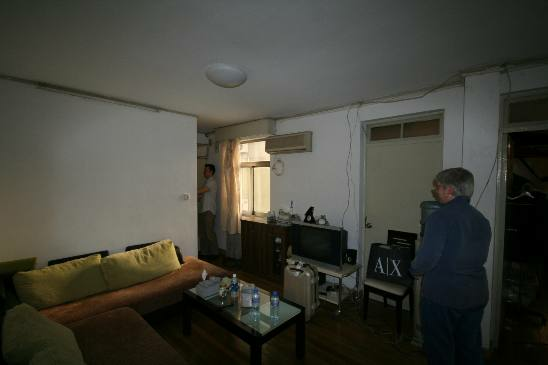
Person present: Yes